Exposition des primitifs flamands à Bruges

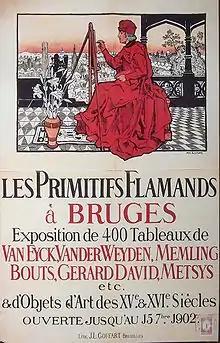
Official poster of the exhibition, designed by Amédée Lynen

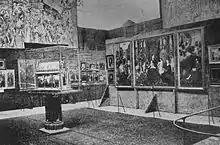
View of the main Memling room at the exhibition, with the St. Ursula Shrine at the centre, from Johan Huizinga's "The Autumn of the Middle Ages"

The Exposition des primitifs flamands à Bruges (Exhibition of Flemish Primitives at Bruges) was an art exhibition of paintings by the so-called Flemish Primitives (nowadays usually called Early Netherlandish painters) held in the Provinciaal Hof in Bruges between 15 June and 5 October 1902.